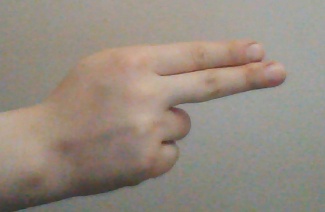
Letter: ain